Roger Cruz

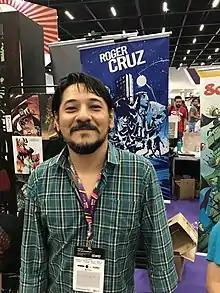

Roger Cruz (born Rogério da Cruz Kuroda on February 22, 1971, in São Paulo, Brazil) is a Brazilian comic book artist.